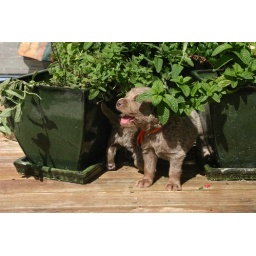
orange boy in amungst the potted herbs. 3.5 weeks old